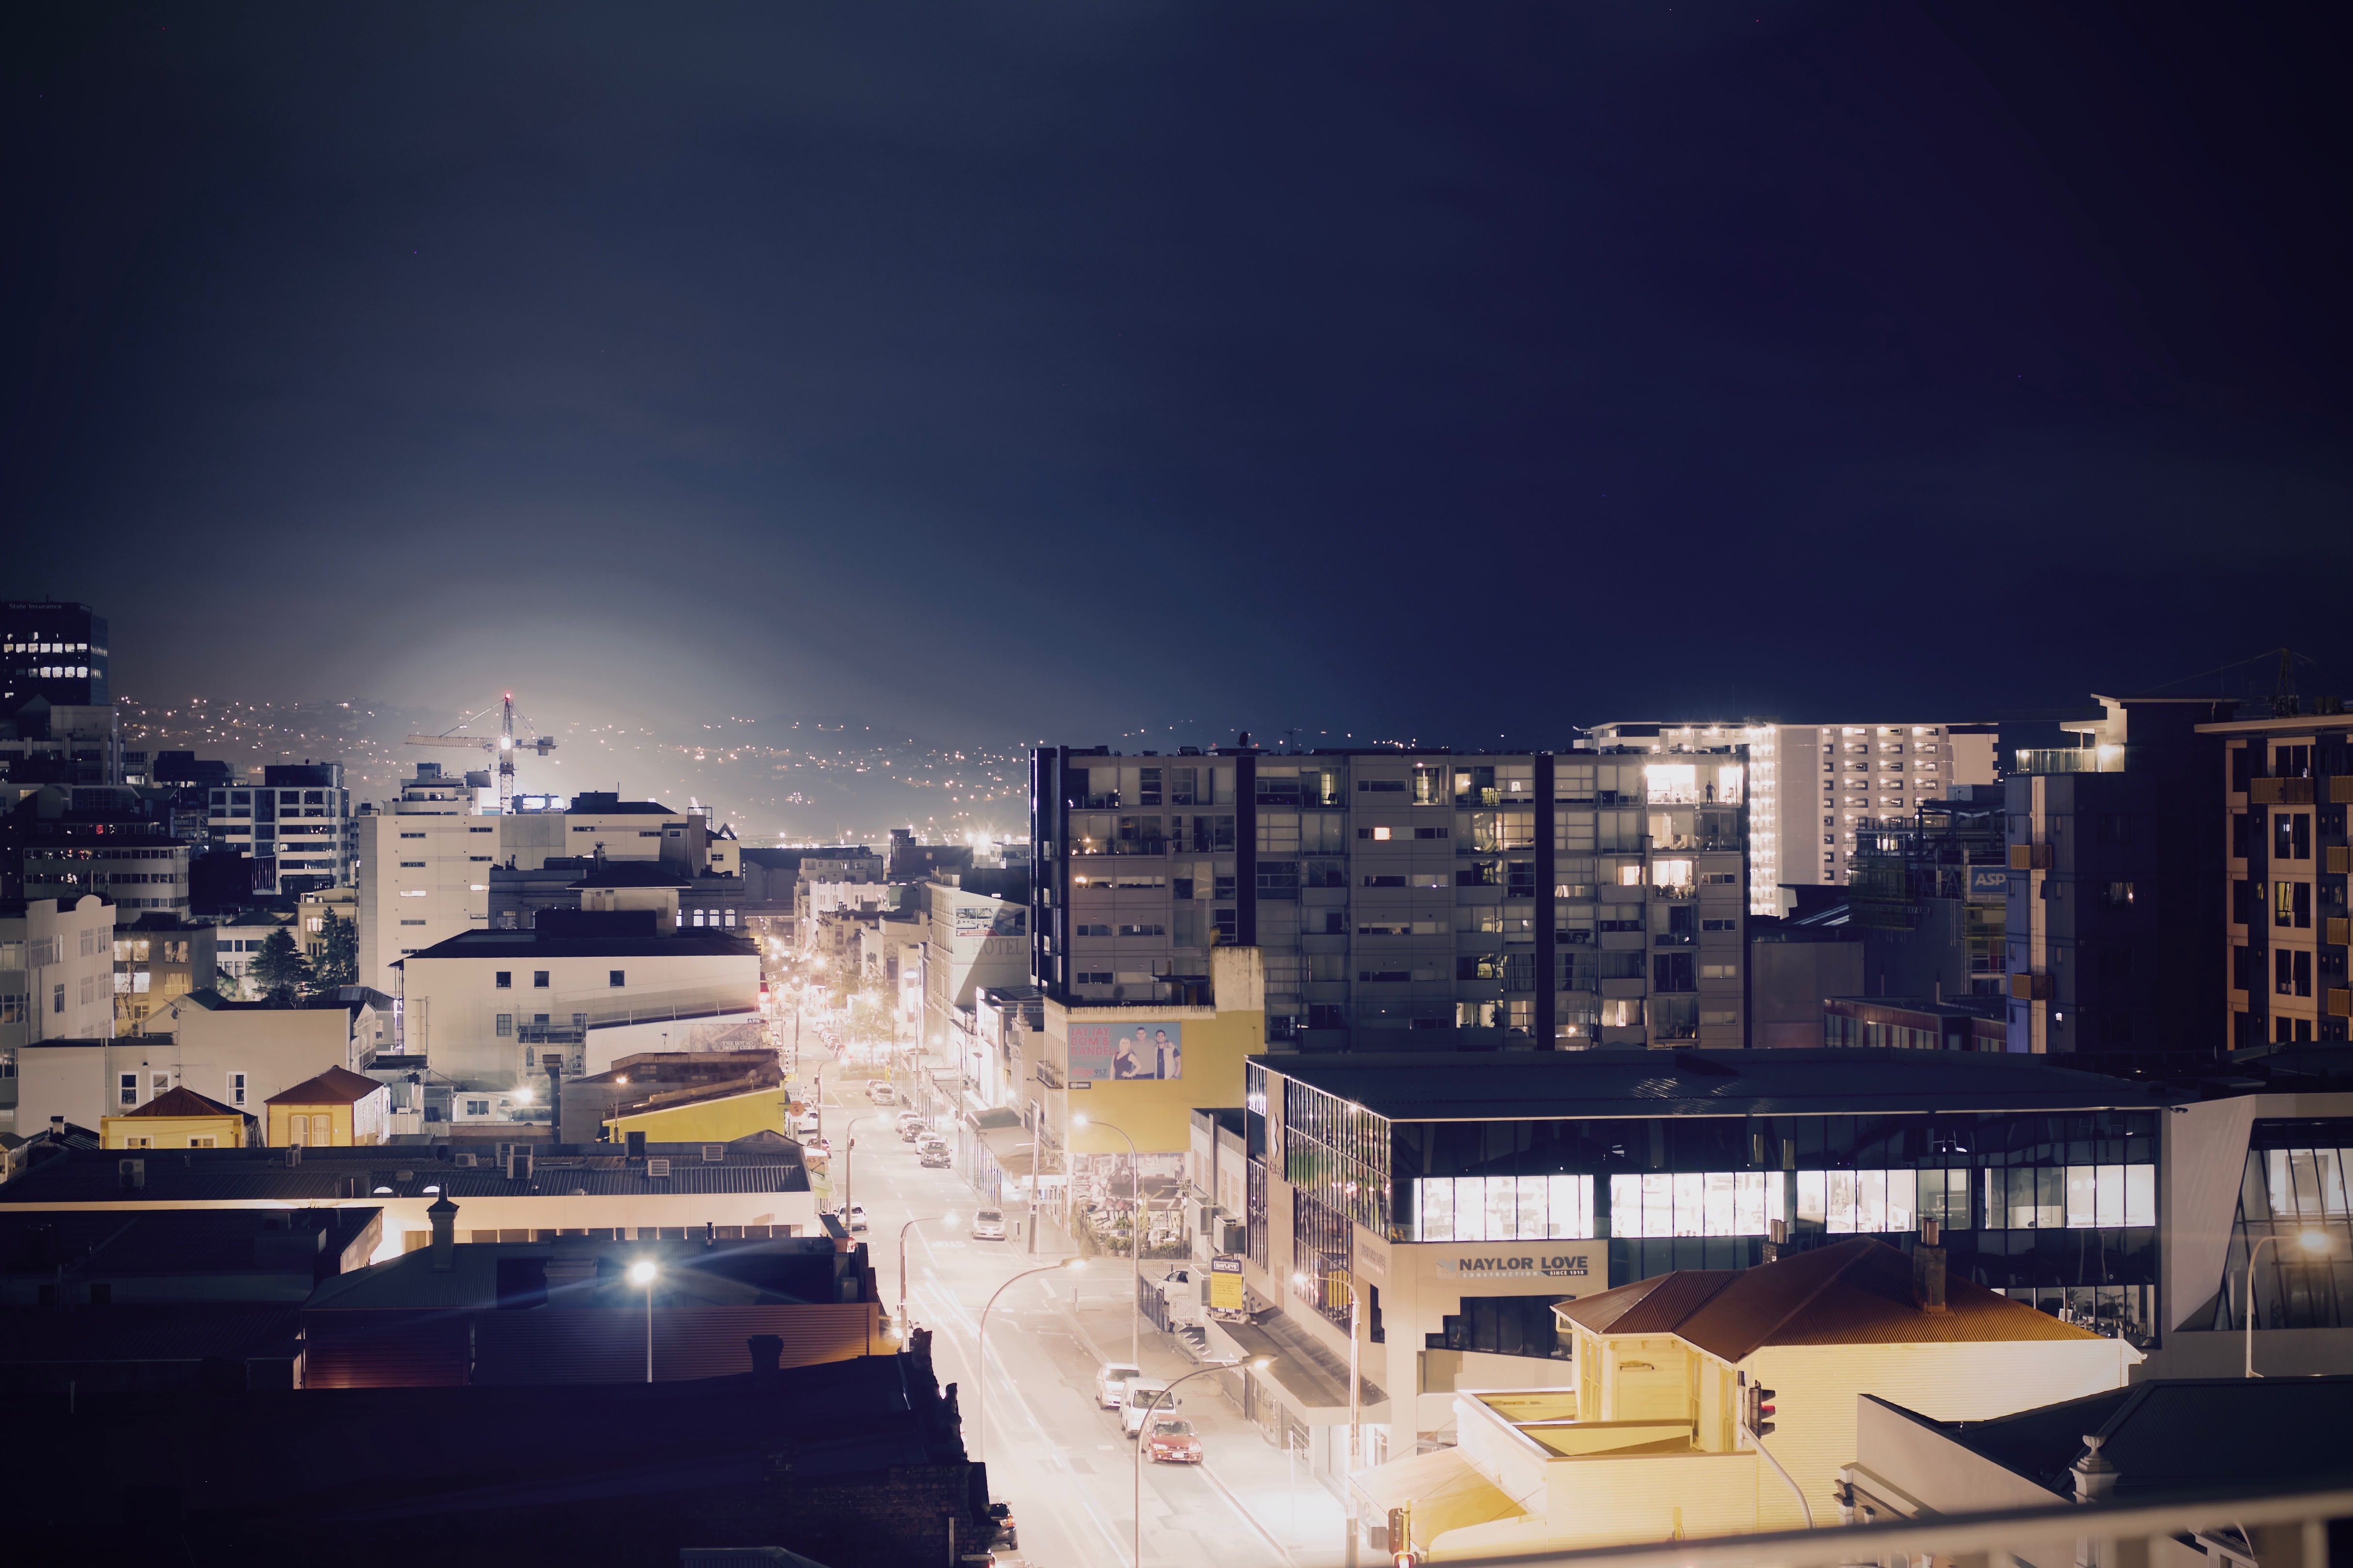
dock, skyline, night, city, skyscraper, cityscape, dusk, evening, reflection, urban area, human settlement, atmosphere of earth